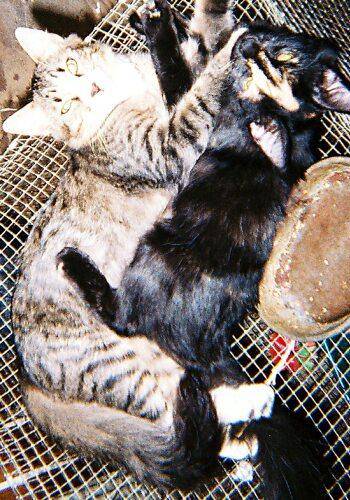
Label: cat